Karoline Lund

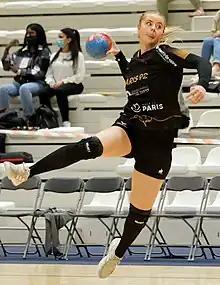
Karoline Lund (2021)

Karoline Lund (born 31 May 1999) is a Norwegian female handballer who plays for SCM Râmnicu Vâlcea.